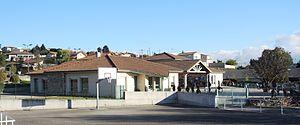
Saint-Clair (Ardèche) école
Saint-Clair est une commune française, située dans le département de l'Ardèche en région Auvergne-Rhône-Alpes, à 5 km au nord de la ville d'Annonay.